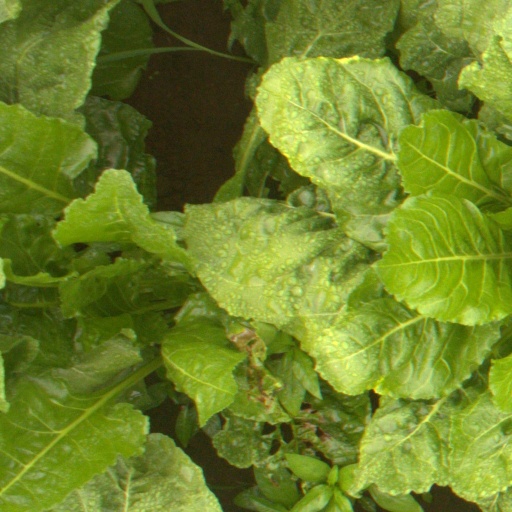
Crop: sugar beet